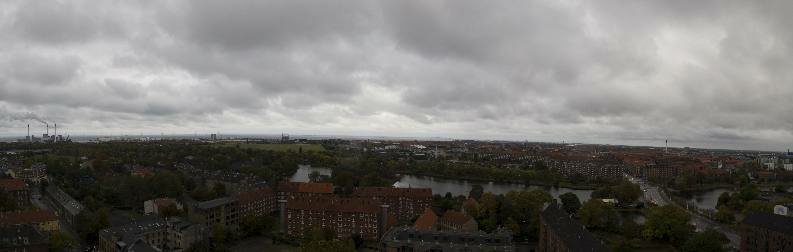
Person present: No